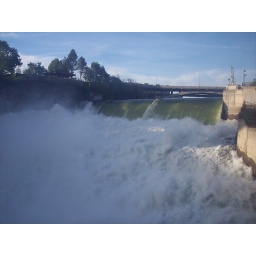
I took this photo because the water was so high and running so fast the river was actually flooding in spots.